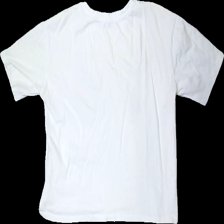
View: back
Type: T-shirt
Category: Ladies
Brand: Not in the list
Colors: White, Black, Yellow, Multicolor
Material: 100% Cotton
Pattern: Other
Cut: Loose, C-collar
Season: All
Stains: Minor
Damage: stain
Damage location: bottom center
Damage 2: stain
Damage 2 location: bottom left
Price range: <50
Recommended usage: Recycle
Description: white t-shirt with print